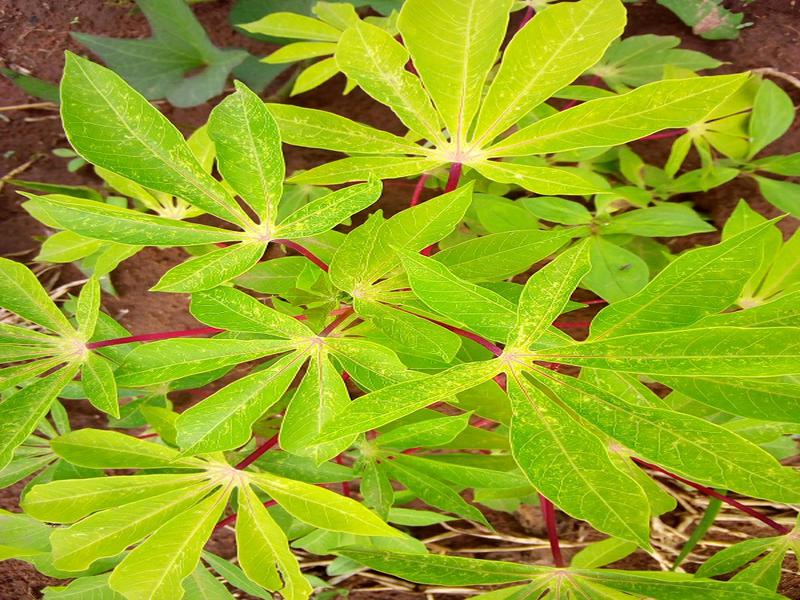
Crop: cassava
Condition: green_mottle